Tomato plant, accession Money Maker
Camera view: tilt-top (135 deg); turntable rotation: 30 degrees
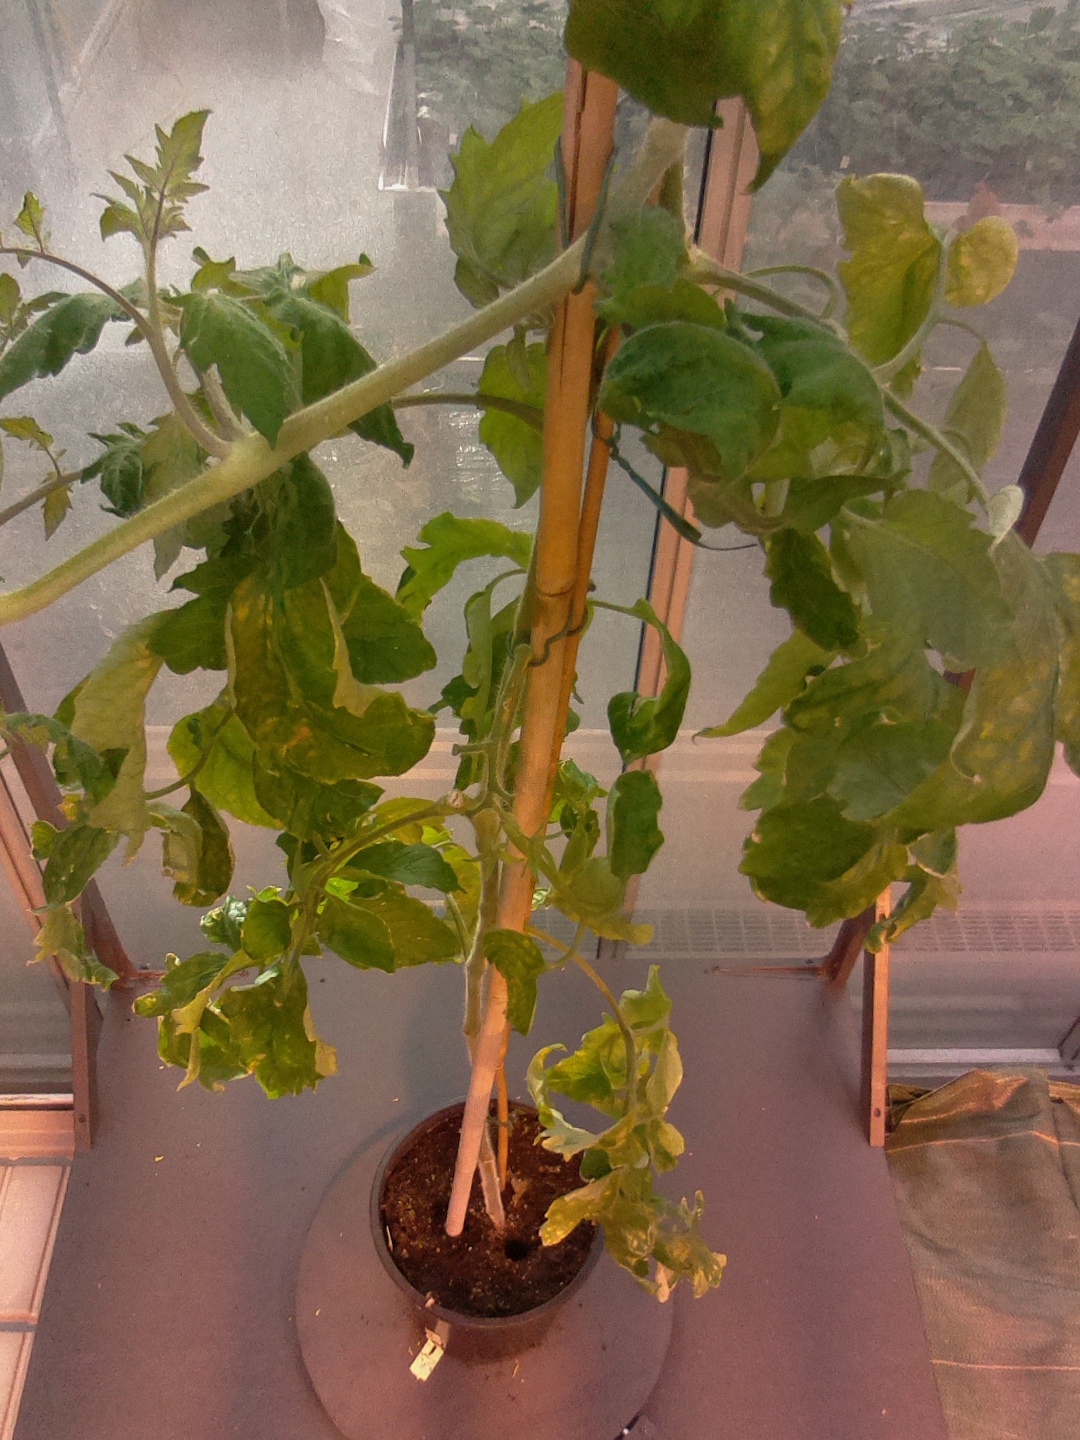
BBCH growth stage 77: 70%-80% of final fruit size